Gustav von Senden-Bibran

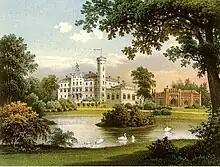
Castle Reisicht, family home of Senden-Bibran (Alexander Duncker collection).

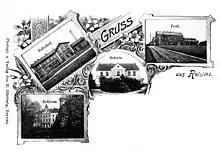
Postcard used by Gustav in 1901 of his home Castle Reisicht, family home of Senden-Bibran

Gustav Ernst Otto Egon Freiherr (Baron) von Senden-Bibran (23 July 1847, Reisicht, Lower Silesia, Germany – 23 November 1909 in Berlin) was an admiral of the German Imperial Navy.